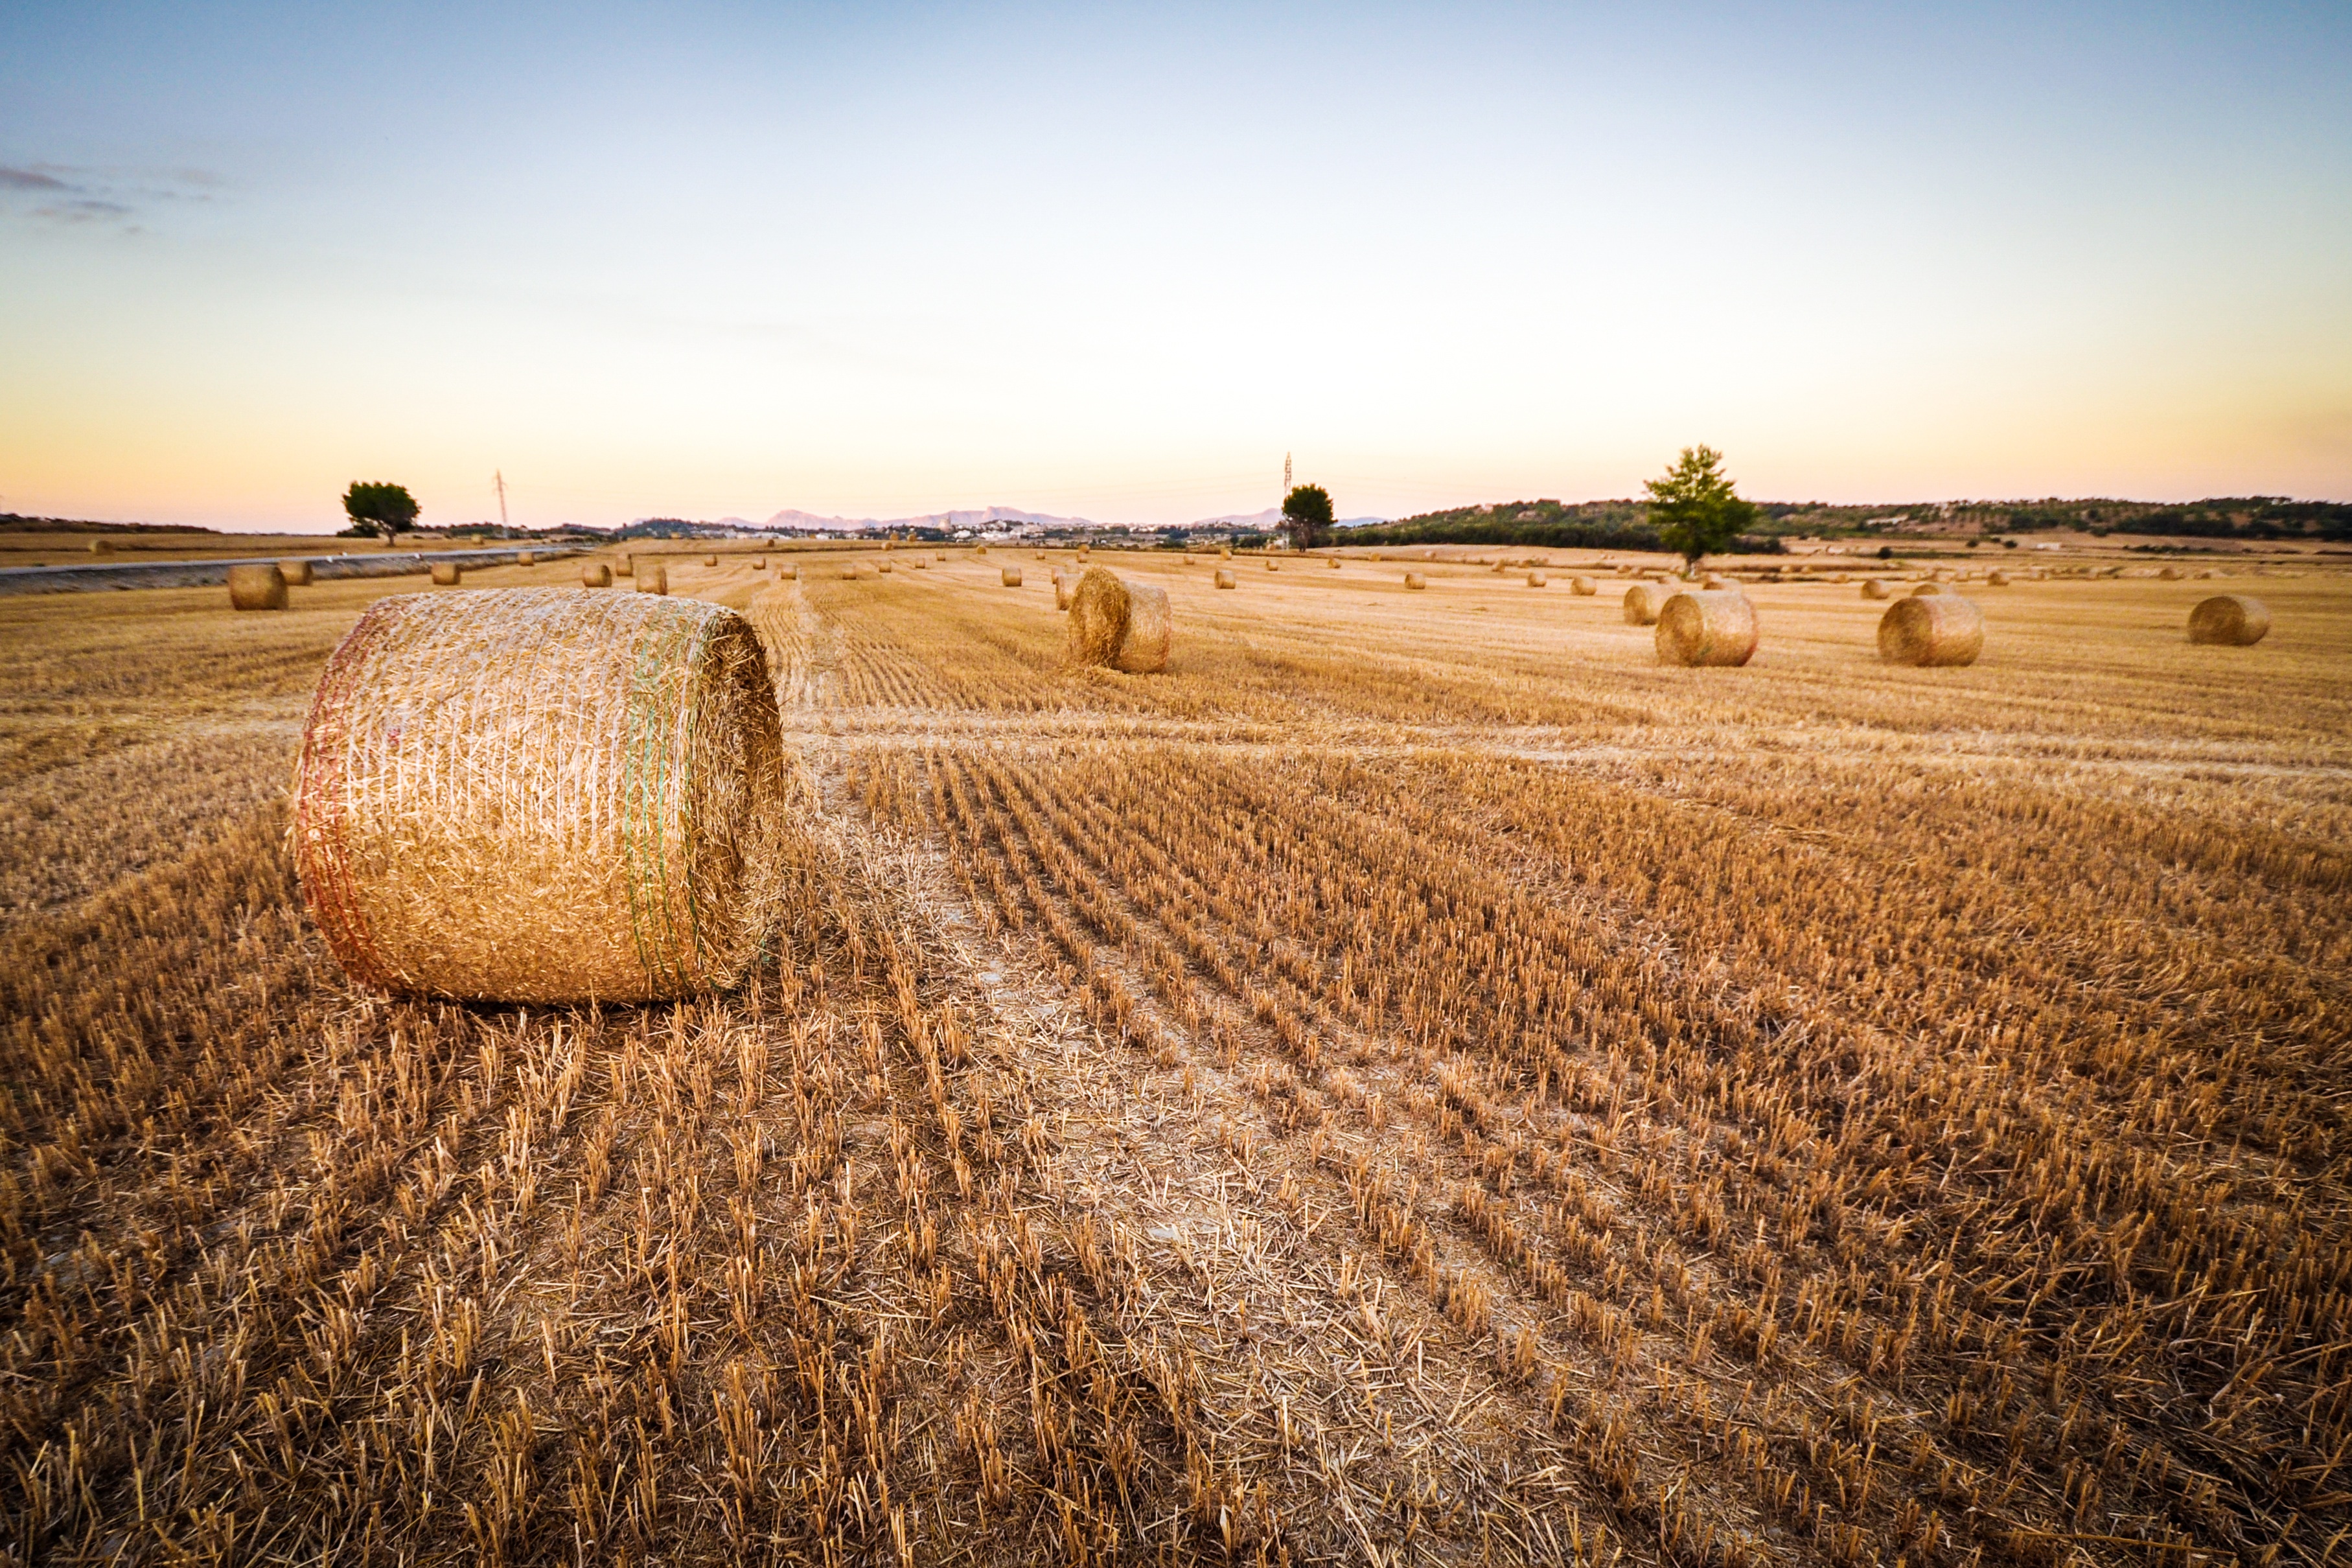
plant, hay, field, wheat, prairie, food, harvest, crop, soil, agriculture, plain, straw, rural area, grass family